Nikolai Gastello

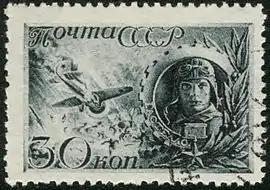
On stamp

The details of Gastello's final mission are hard to substantiate due to lack of reliable data or witnesses. The only Soviet people alive to see Gastello's final plunge, the crew of Lt. Vorobiev, were killed in action just a few days after Gastello.